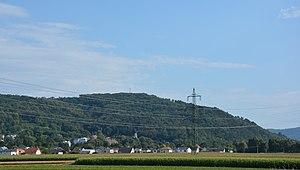
Bisamberg est le nom d'une colline ainsi que d'une commune situés au nord de Vienne, sur la rive gauche du Danube, à cheval entre les Länder Vienne et Basse-Autriche.